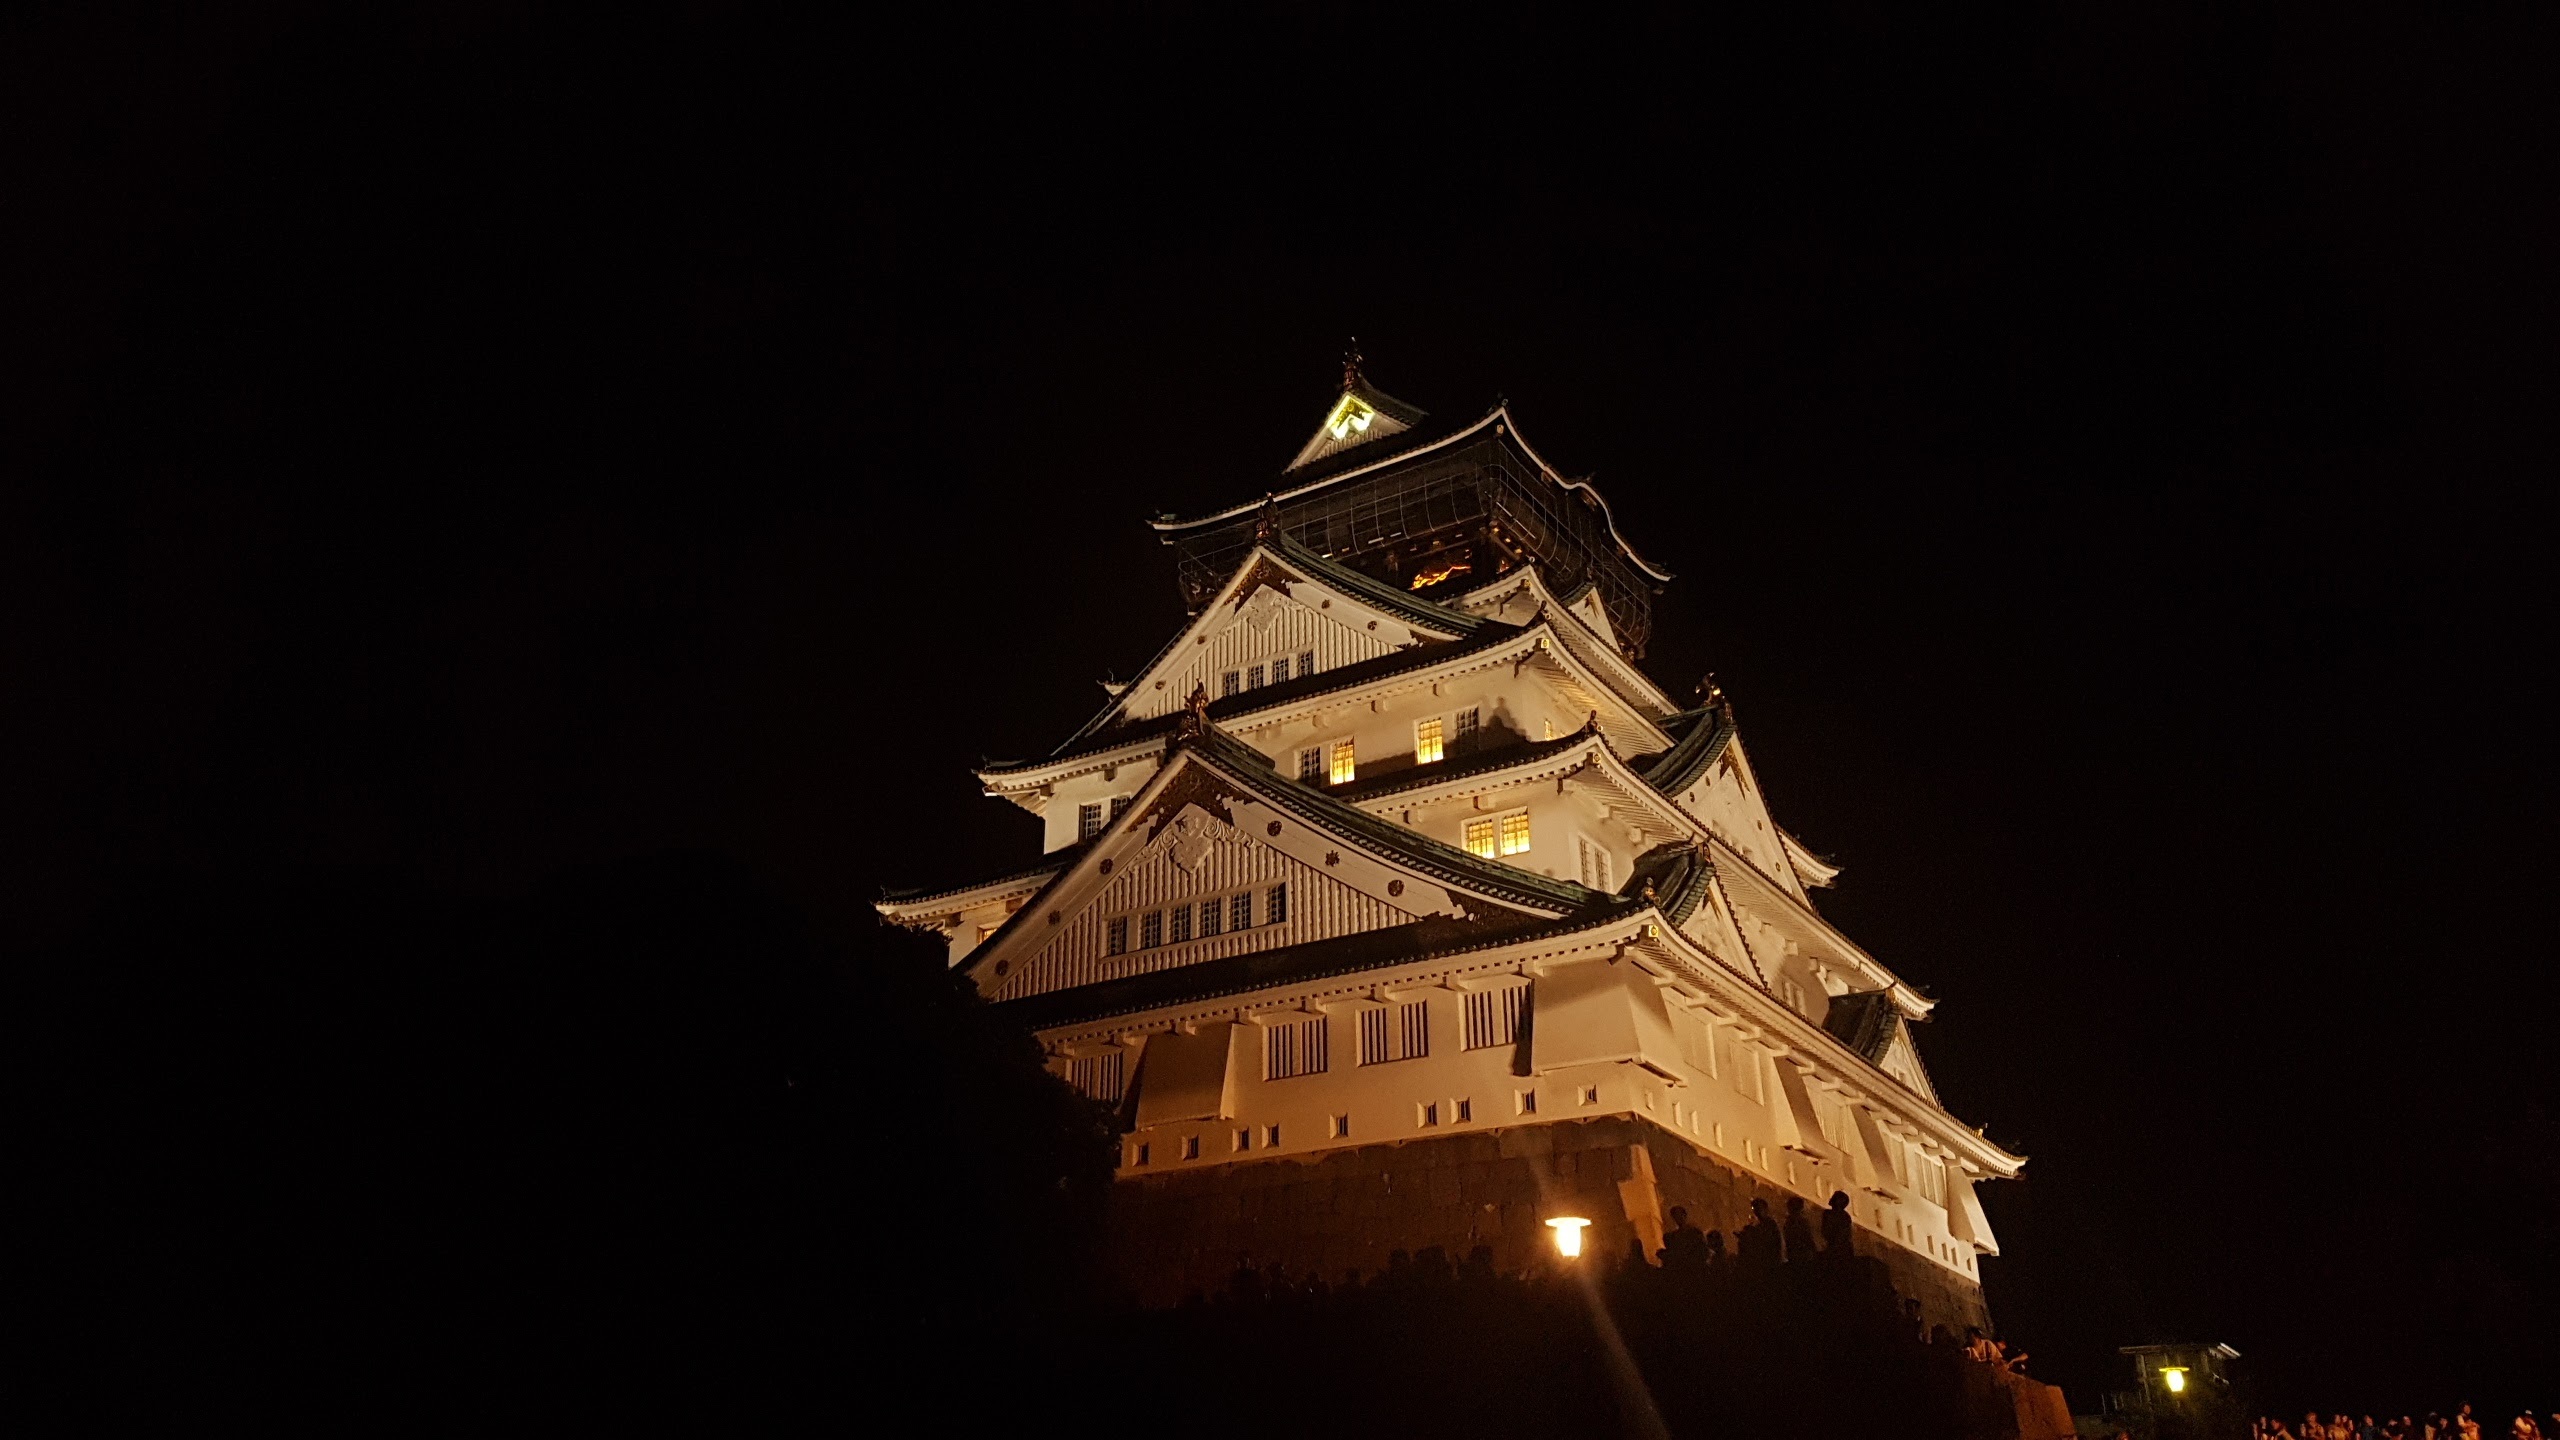
light, night, evening, construction, tower, castle, darkness, japan, osaka, night view, osaka castle